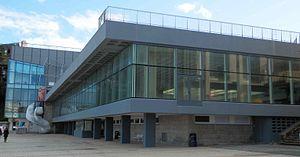
Dinard est une commune française située dans le département d'Ille-et-Vilaine, en région Bretagne.